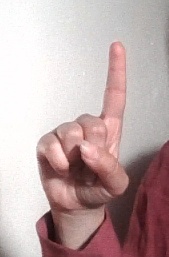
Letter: bb